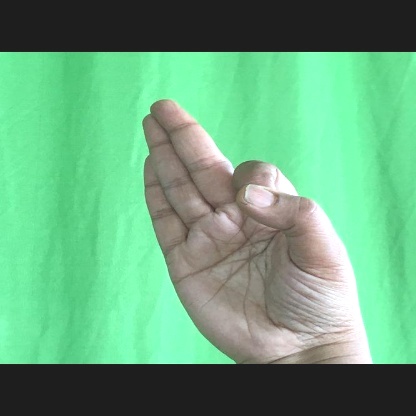
Mudra: Aralam